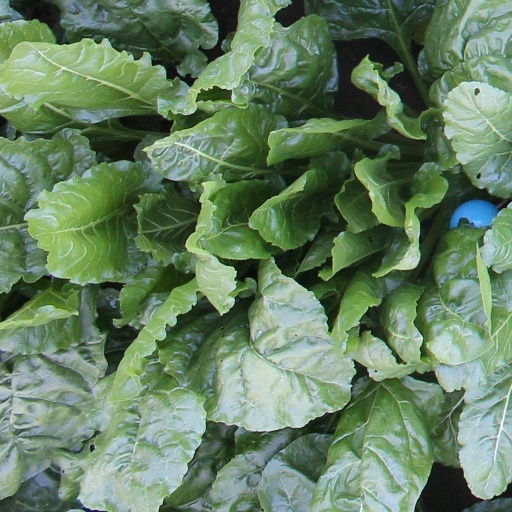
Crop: sugar beet